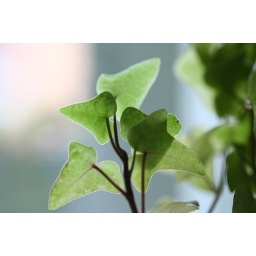
This plant in the kitchen always makes for pleasant pics. And I haven't a clue what it is!